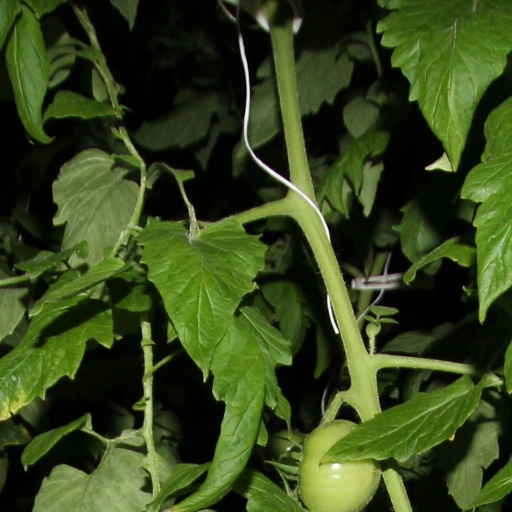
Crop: tomato